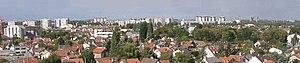
Vue prise par Hervé SUAUDEAU (fr:Utilisateur:Suaudeau) du clocher de la mairie d'Aulnay-sous-Bois. Vue en direction du Nord, avec les grands ensembles au fond et les zonnes pavillonaires devant (2004). fr:Catégorie:Image de Aulnay-sous-Bois
La Seine-Saint-Denis est un département français situé au nord-est de l'agglomération parisienne, appartenant à la petite couronne de la région Île-de-France. L'INSEE et La Poste lui attribuent le code 93.